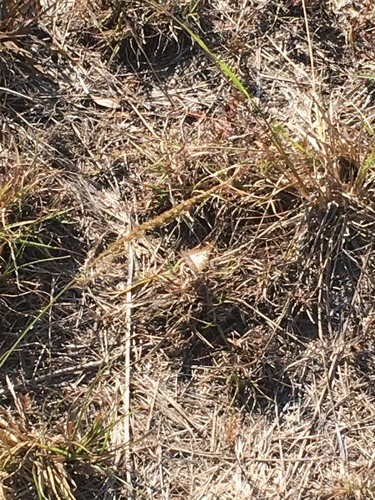
Scientific name: Anartia jatrophae
Common name: White peacock
Family: Nymphalidae
Order: Lepidoptera
Pollinator type: Primary pollinator
Habitat: Gardens, parks, and open areas
Geographic range: Southern United States to Argentina
Conservation status: Least Concern